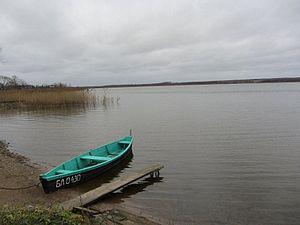
Svir est un lac du nord-ouest de la Biélorussie, dans le bassin de la Stracha, dans le raïon de Miadzel.